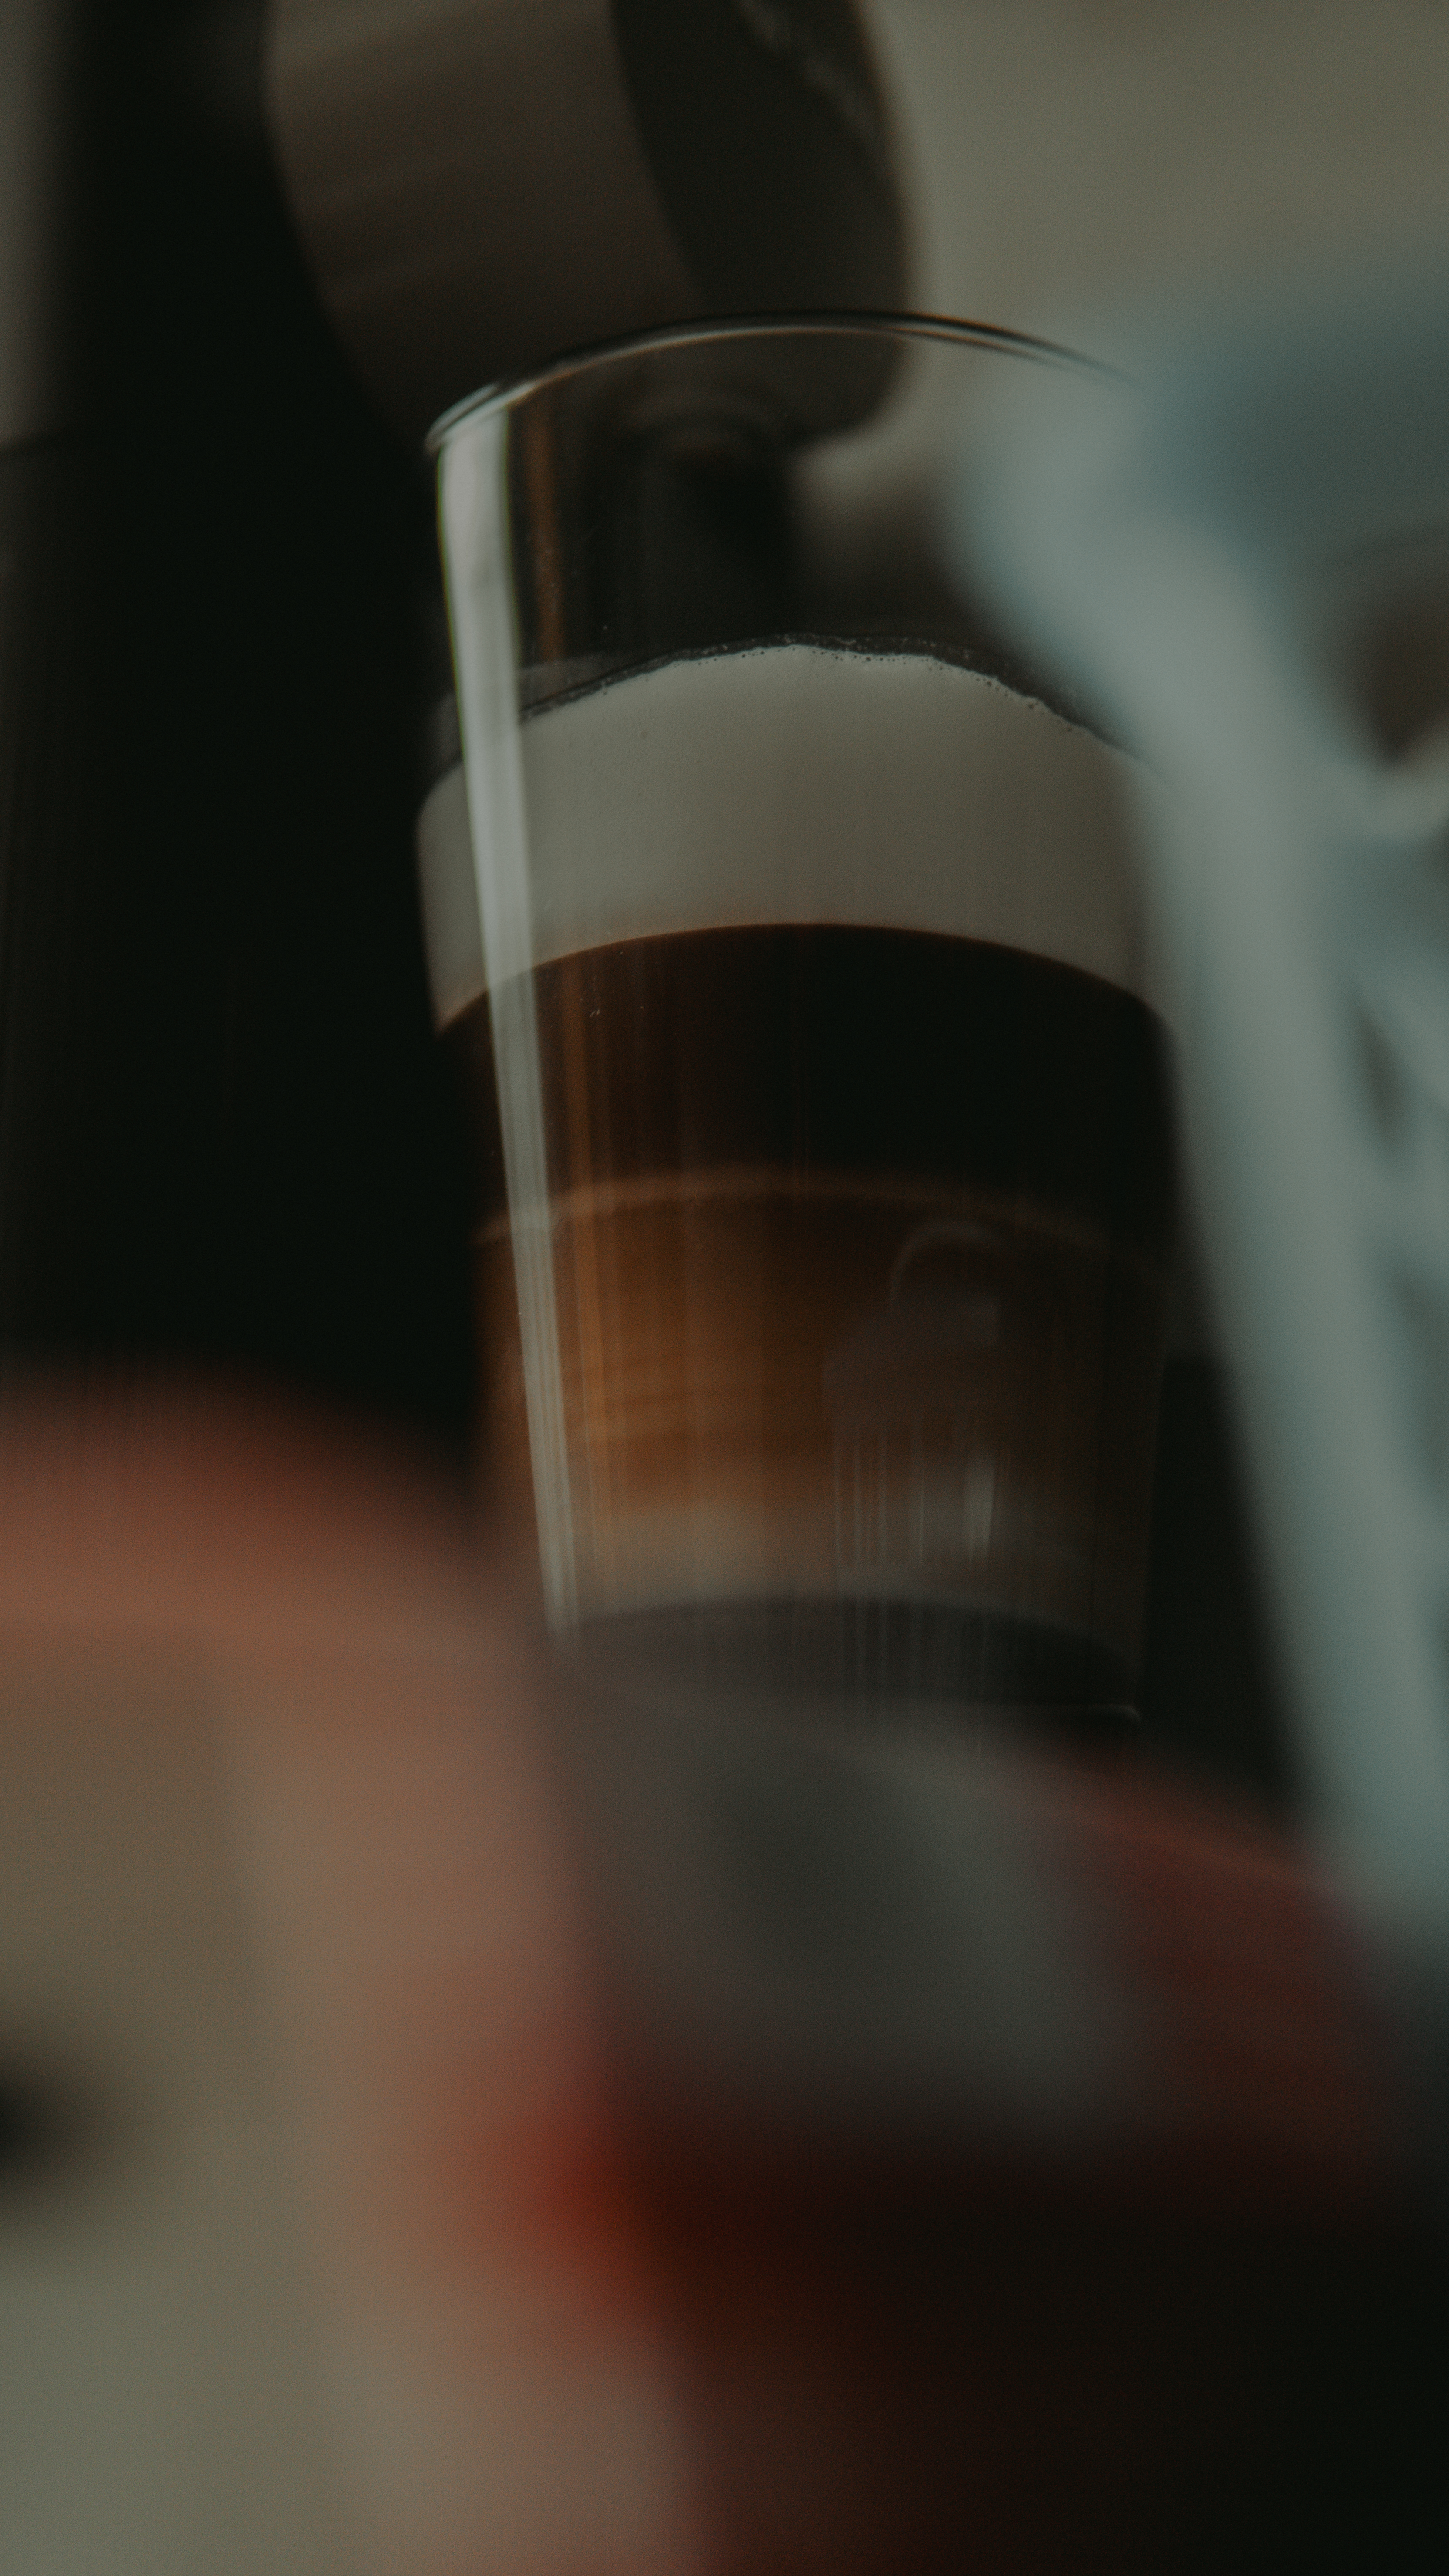
drink, drinkware, cup, alcohol, distilled beverage, glass, tableware